The Bad Place

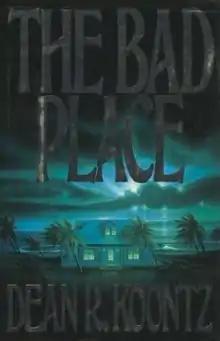
Cover for "The Bad Place"

The Bad Place is a horror novel by American writer Dean Koontz, released in 1990. It includes elements of horror, suspense, and mystery, and is presented partially as a twist on the private eye drama.